Beau Bridges

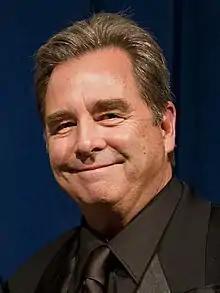
Bridges in 2011

Lloyd Vernet "Beau" Bridges III (born December 9, 1941) is an American actor. He is a three-time Emmy, two-time Golden Globe and one-time Grammy Award winner, as well as a two-time Screen Actors Guild Award nominee. Bridges also has a star on the Hollywood Walk of Fame for his contributions to television. He is the son of actor Lloyd Bridges and the elder brother of fellow actor Jeff Bridges.